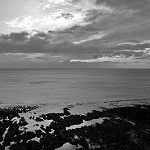
Label: B & W